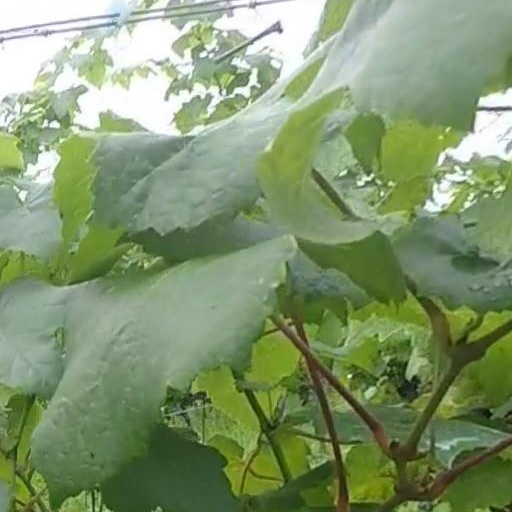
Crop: grape